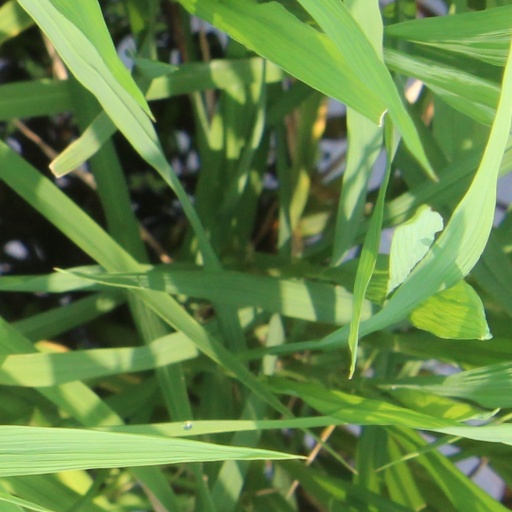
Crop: rice